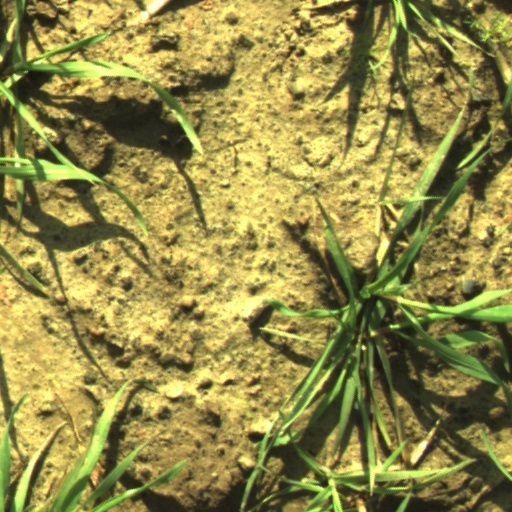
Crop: wheat